Ulyanovsk

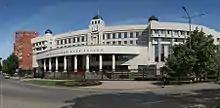
Bank of Russia in Ulyanovsk

Tourism is a growing industry in the city and the surrounding areas because of Volga micro-climate and historical significance of Simbirsk. Hilton Hotel Group and Marriott Hotels & Resorts are building their hotels in the downtown area.